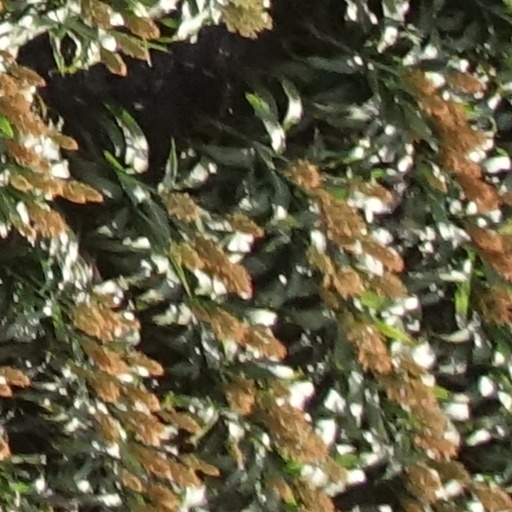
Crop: sorghum